Günter Schmidt

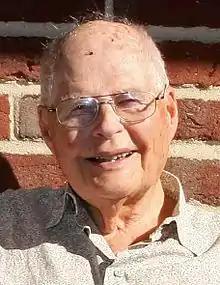

Günter E. W. Schmidt (born 10 May 1926 in Lübeck; died 23 December 2016 in Deutsch Evern) was a German arachnologist and author of a standard German work on tarantulas, "Die Vogelspinnen" ("bird-eating spiders"). He has been described as one of the fathers of German arachnology.